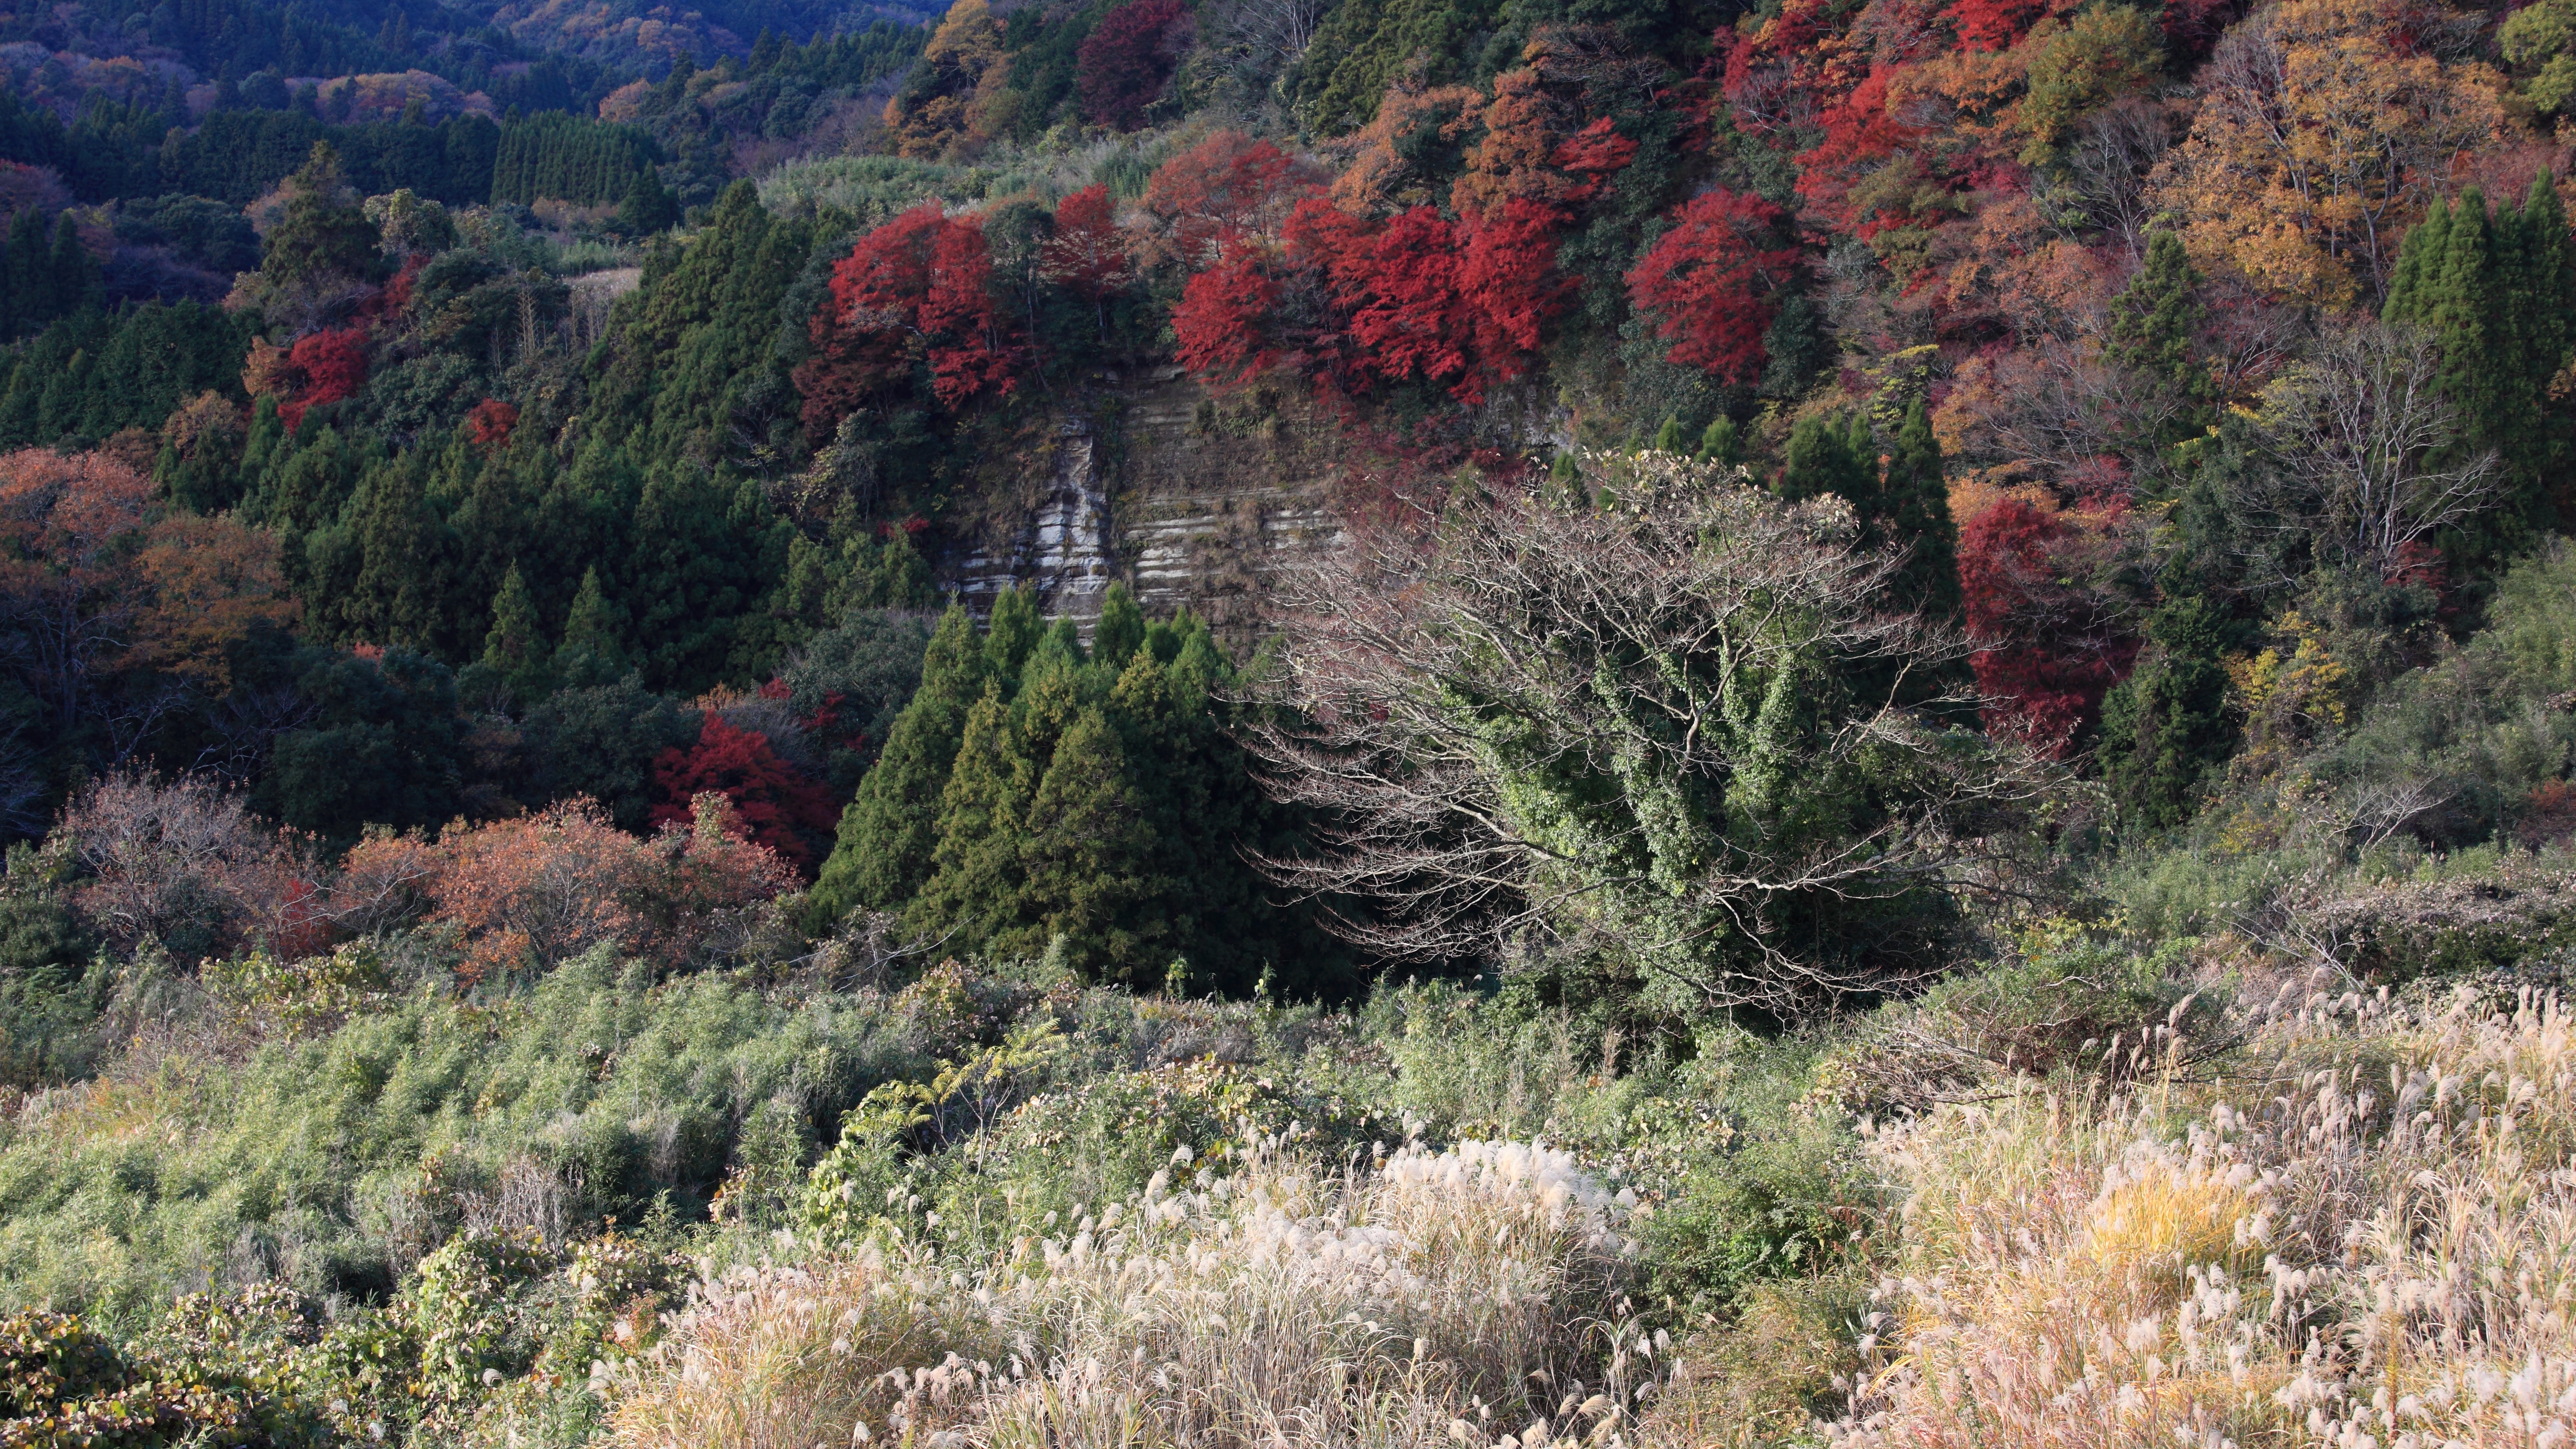
landscape, tree, forest, wilderness, mountain, plant, trail, meadow, prairie, leaf, flower, view, valley, high, autumn, canyon, flora, season, ridge, wildflower, cool image, vegetation, plateau, 5d, hires, woodland, habitat, markii, ecosystem, hi, res, resolution, biome, natural environment, woody plant, temperate coniferous forest, land plant, shrubland